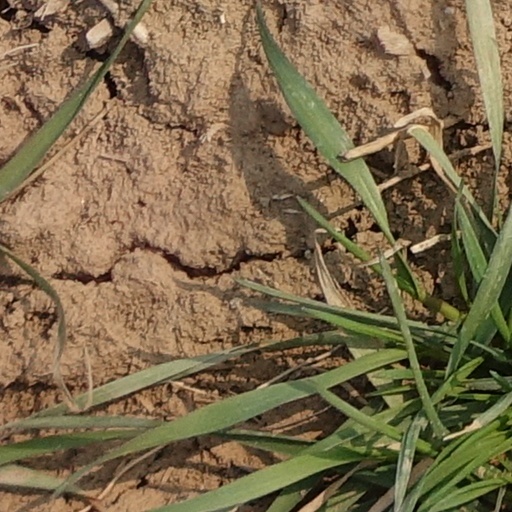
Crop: wheat